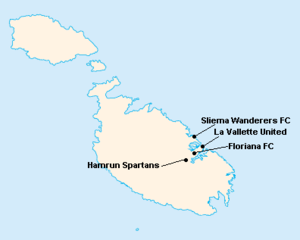
Répartition des clubs en First Division Maltaise 1930-1931.
La saison 1930-1931 de First Division Maltaise est la vingtième édition de la première division maltaise.